Typhoon Nanmadol (2004)

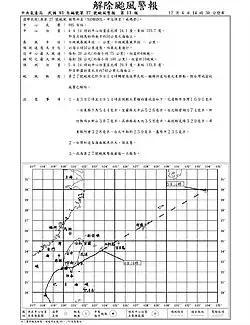
On 4 December 2004, the Nanmadol turned into an extratropical cyclone, and the Central Weather Bureau, Taiwan lifted the typhoon warning

Damage assessments of Nanmadol's impacts in the Philippines found difficulty in distinguishing the storm's impacts from those of Typhoon Muifa, Tropical Storm Merbok, and Tropical Depression Winnie due to their rapid succession of effects. The NDCC, however, noted 70 fatalities as a result of Nanmadol alone, coupled with 157 injuries. The majority of deaths were associated with electrocutions or drownings. Approximately 160,000 people were displaced as well. Overall, the typhoon destroyed 10,457 households and damaged another 57,435. Damage was estimated at ₱2.23 billion (US$39.3 million). Precipitation peaked at in Daet, Camarines Norte, observed over a 24-hour period.